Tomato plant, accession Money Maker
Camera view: bottom (45 deg); turntable rotation: 210 degrees
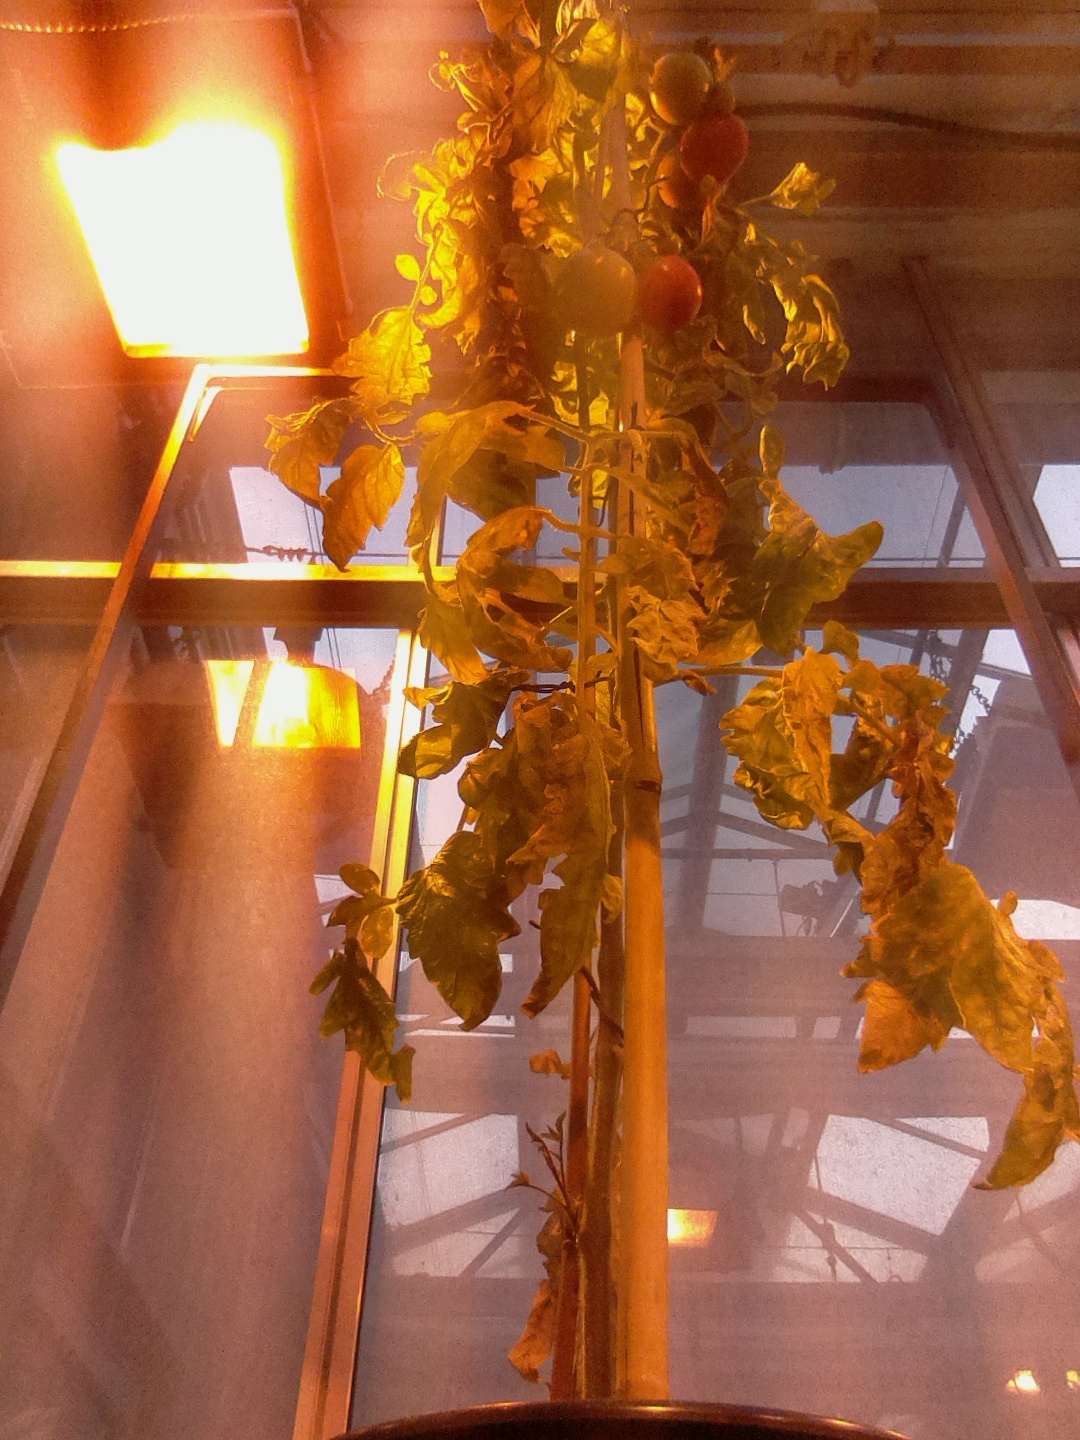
BBCH growth stage 81: 10%-20% of fruits show typical fully ripe color